Kasagi, Kyoto

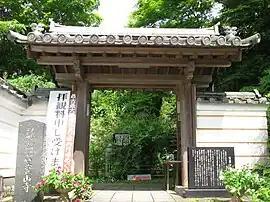
Gate of Kasagidera

Kasagi has one public elementary school and one public junior high school operated by the "Sōraku Tōbu kōiki rengō". The town does not have a high school